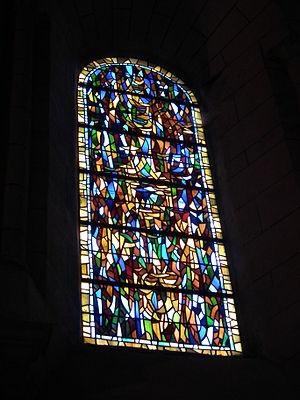
Vitrail de l'église de Barbezieux
Barbezieux-Saint-Hilaire est une commune du sud-ouest de la France, située dans le département de la Charente.
L’église Saint-Mathias est la principale église paroissiale de la commune de Barbezieux-Saint-Hilaire, dans le département de la Charente et le diocèse d'Angoulême. Vaste église de pèlerinage édifiée au XIIᵉ siècle, remaniée à plusieurs reprises, elle dresse son clocher gothique et sa haute façade au-dessus des maisons du centre historique, dont elle constitue un des principaux pôles d'attraction.